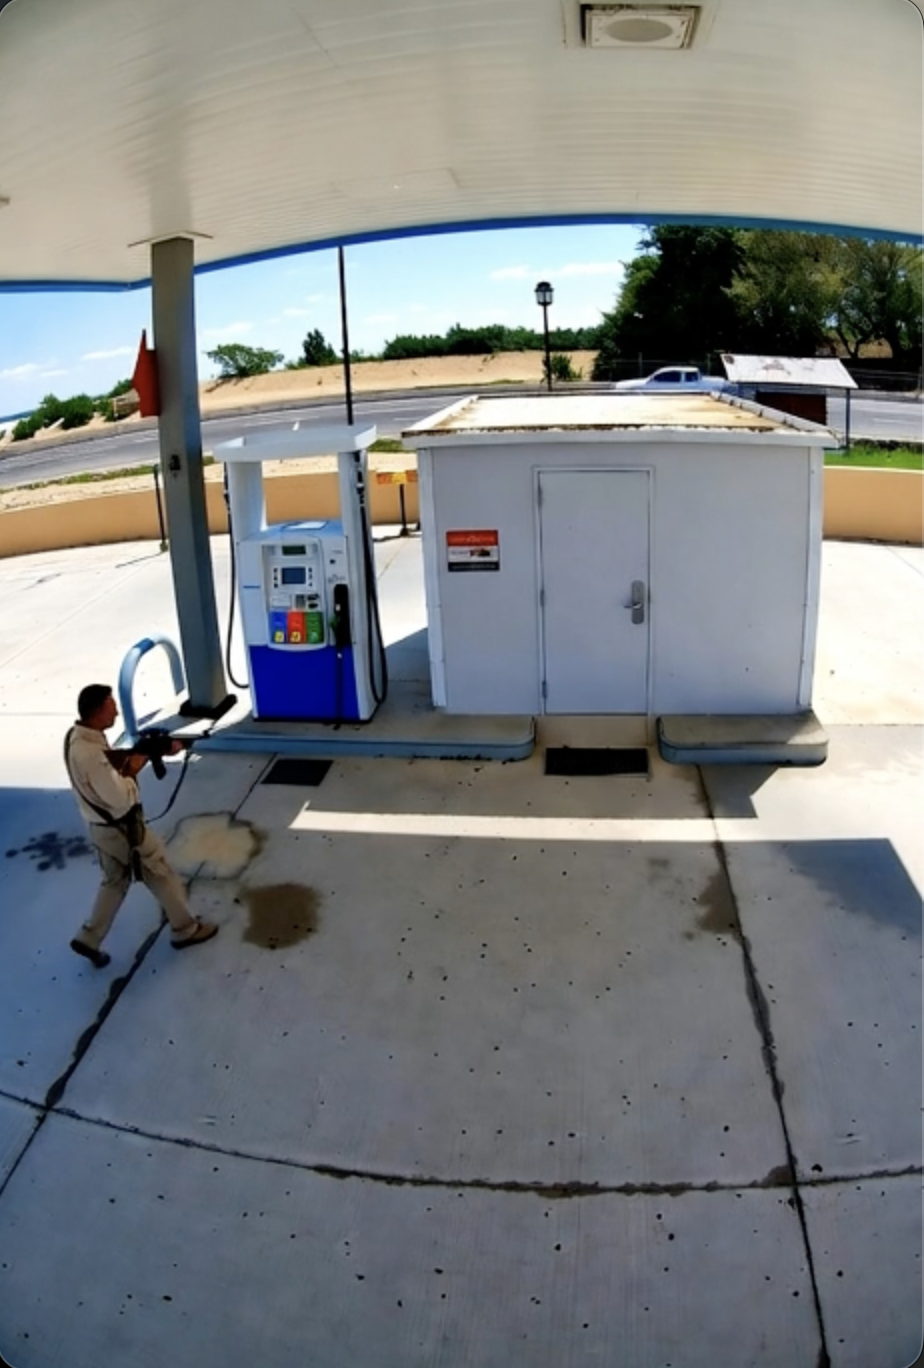
Object: person

Object: weapon